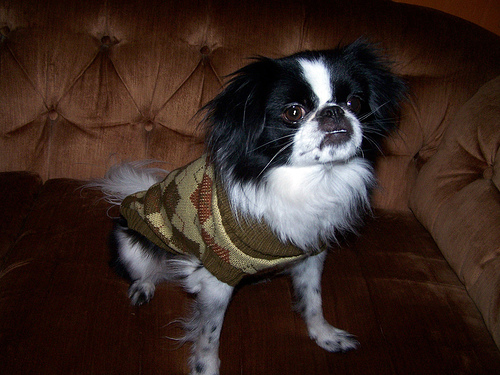
Breed: japanese chin